Cawthron Institute

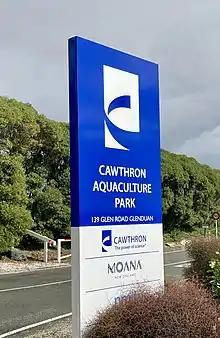
Cawthron Aquaculture Park entrance

In the summer of 1992–93 the first harmful algae bloom to close marine farms and create widespread public attention sparked interest in marine biotoxins. The Glenhaven Aquaculture Centre Ltd, now known as the Cawthron Aquaculture Park, was formed in 1993 as a joint venture with landowners, and a small research facility was built on the site of a former oyster hatchery.